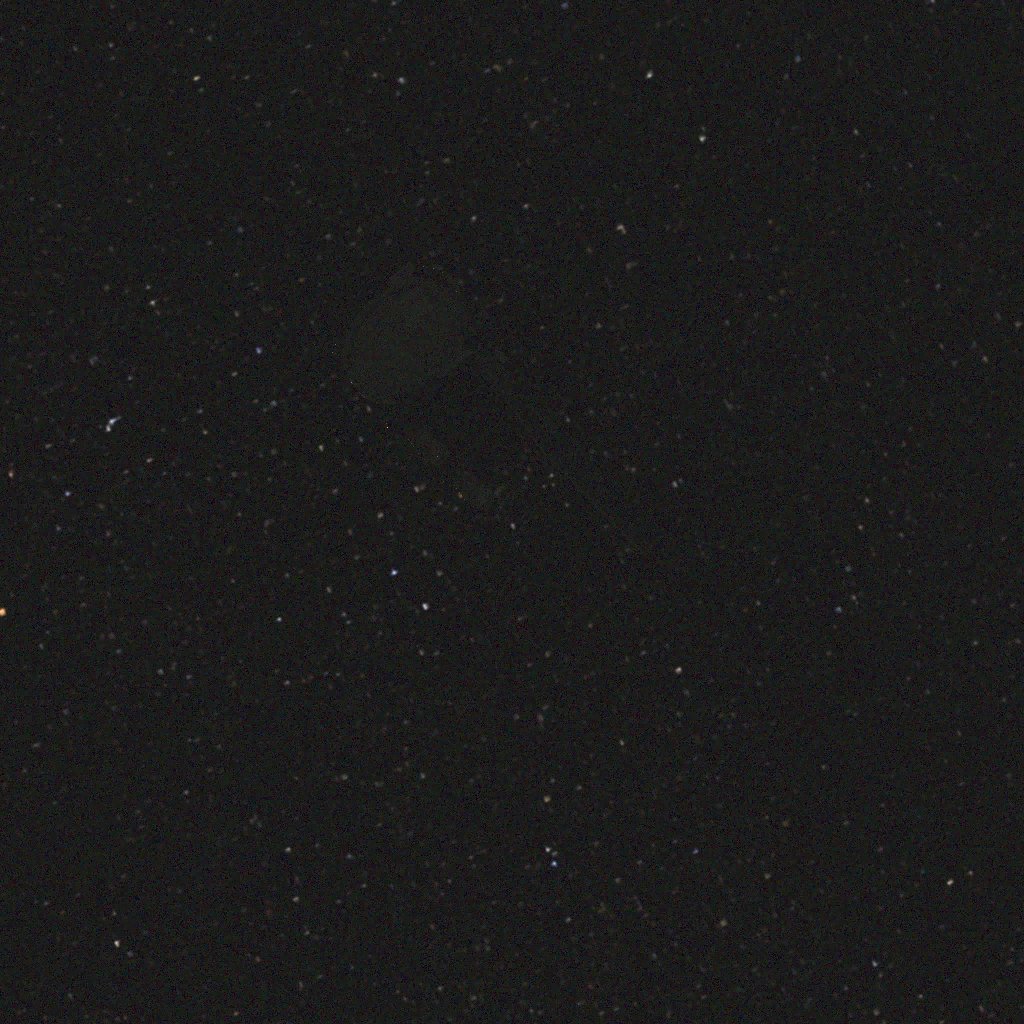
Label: proba_3_csc